Talimeren Ao

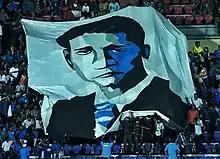
Blue Pilgrims' with the large tifo of Talimeren Ao during India's World Cup qualifying match against Oman at the Sarusajai Stadium in Guwahati, 2020.

In 2018, India Post issued a ₹5 commemorative postage stamp of Ao, the second Indian footballer honoured with a postage stamp after Gostha Pal in 1998.